Port Colborne

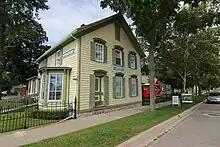
Port Colborne Historical and Marine Museum

Port Colborne hosts the annual Canal Days festival in recognition of the important role played by the Welland Canal in the history of the city. Originating as a small fair held at the Port Colborne Historical and Marine Museum, it has grown to feature live music, an antique car show, fireworks, tall ships, a kite festival, and international foods. The festival also highlights Lock 8, which at , is one of the world's longest canal locks. Lock 8 keeps the water level on the Welland Canal constant independent of weather on Lake Erie. Hence the ships are only raised or lowered one to four feet depending on the current water level in Lake Erie. Much of the festival centres around West St., which runs parallel to the canal, and offers a view of the Clarence St. Bridge, built in 1929, it is one of only three remaining lift bridges on the canal today.